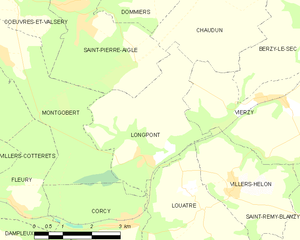
Carte des communes françaises: Longpont